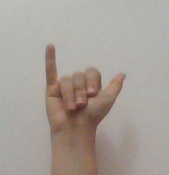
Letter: ya